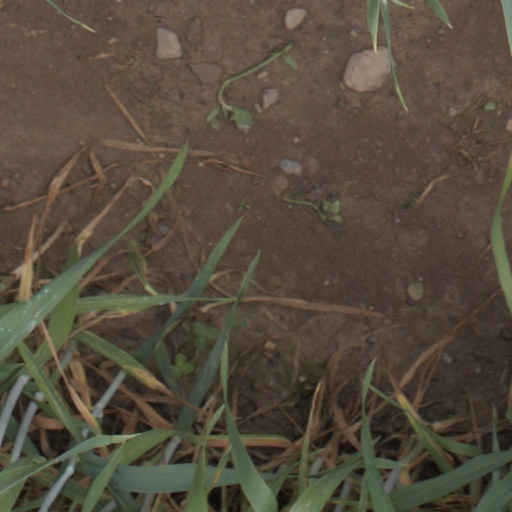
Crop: wheat